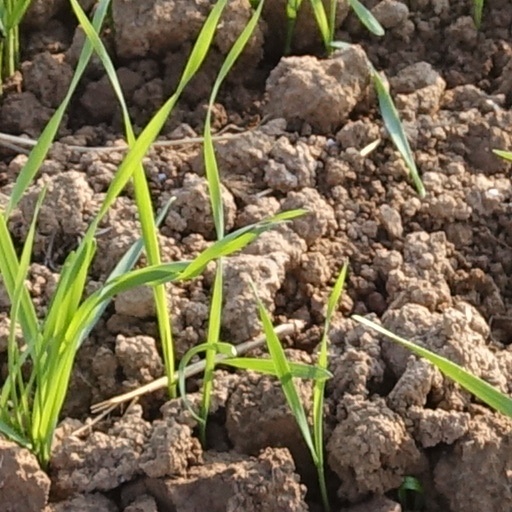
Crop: wheat